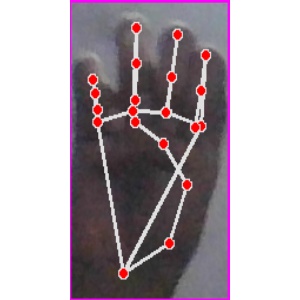
अक्षर: म